Ganymede (mythology)

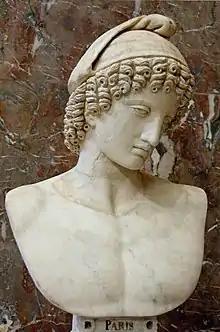
Roman marble bust depicting Ganymede, dating to the 2nd century, now at the Louvre

In Greek mythology, Ganymede or Ganymedes is a divine hero whose homeland was Troy. Homer describes Ganymede as the most handsome of mortals and tells the story of how he was abducted by the gods to serve as Zeus's cup-bearer in Olympus. The Latin form of the name was (and also "Ganymedes"), from which the English word "catamite" is derived. The earliest forms of the myth have no erotic content, but by the 5th century BCE it was believed that Zeus had a sexual passion for him. Socrates says that Zeus was in love with Ganymede, called "desire" in Plato's "Phaedrus"; but in Xenophon's "Symposium", Socrates argues Zeus loved him for his mind and their relationship was not sexual. By the early modern period, the event was termed a "rape" with little distinction from equivalent female abductees like Io, Europa, or Callisto.